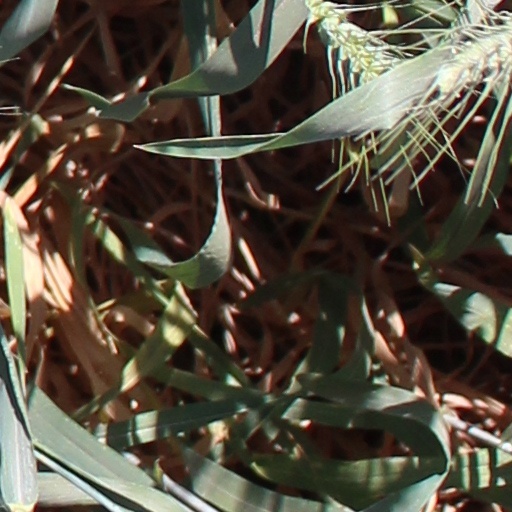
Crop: wheat